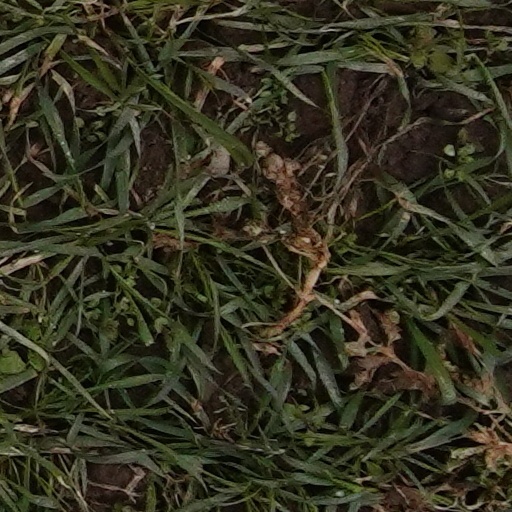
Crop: wheat